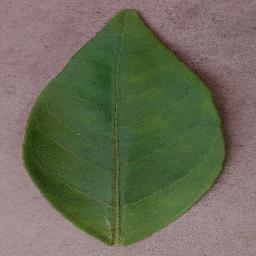
Label: Orange___Haunglongbing_(Citrus_greening)